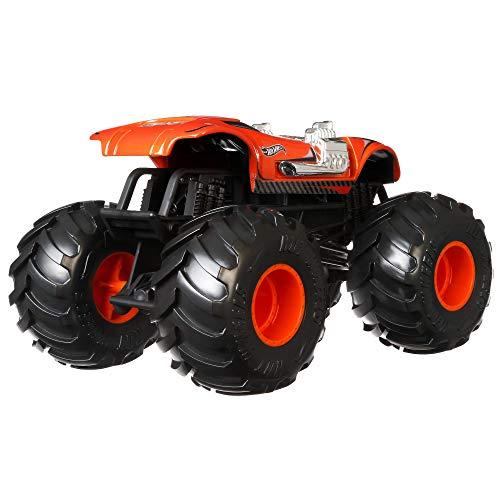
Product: Hot Wheels Monster Trucks 1:24 Scale Assortment, Twin Mill
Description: Outrageous assortment of 1:24 scale Hot Wheels Monster Trucks with durable die-cast metal bodies.
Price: $11.99
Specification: ProductDimensions:5x5x5inches|ItemWeight:1.36pounds|ShippingWeight:1.36pounds(Viewshippingratesandpolicies)|ASIN:B07Y98T1N1|Itemmodelnumber:GJG70|Manufacturerrecommendedage:4-8years